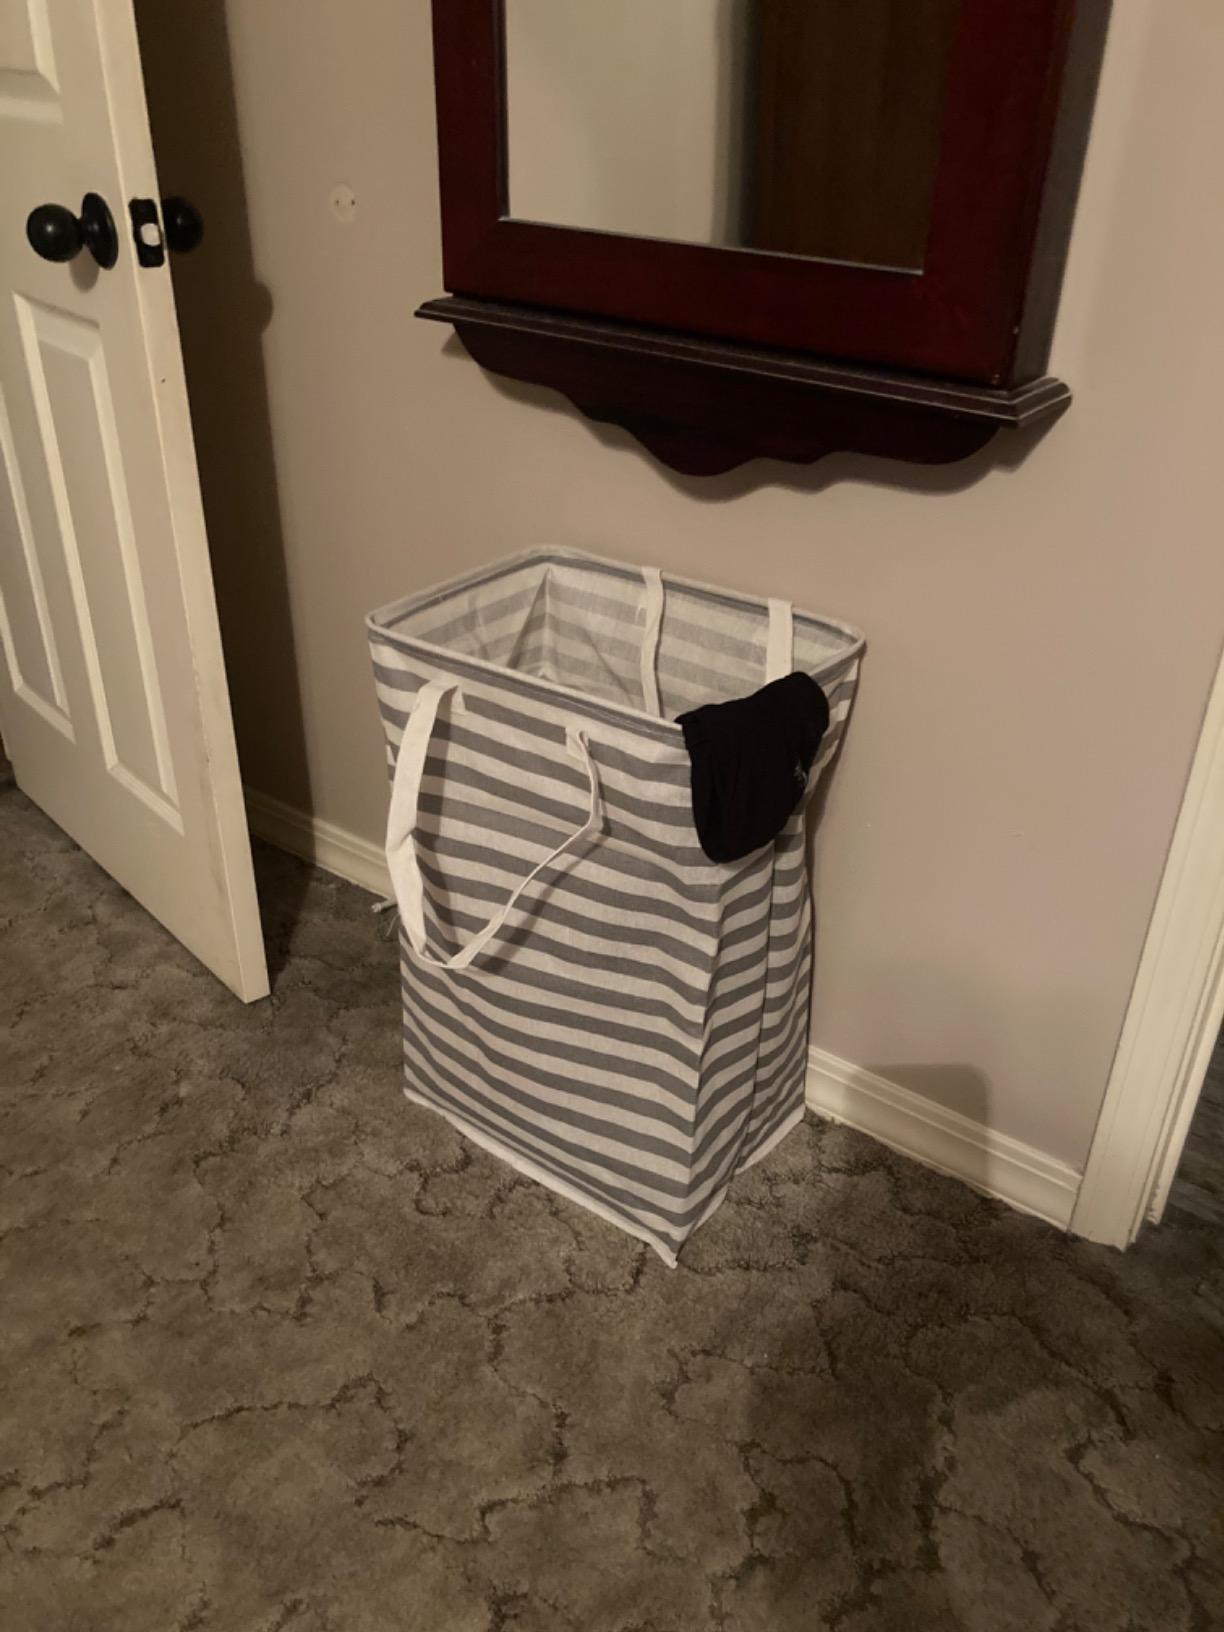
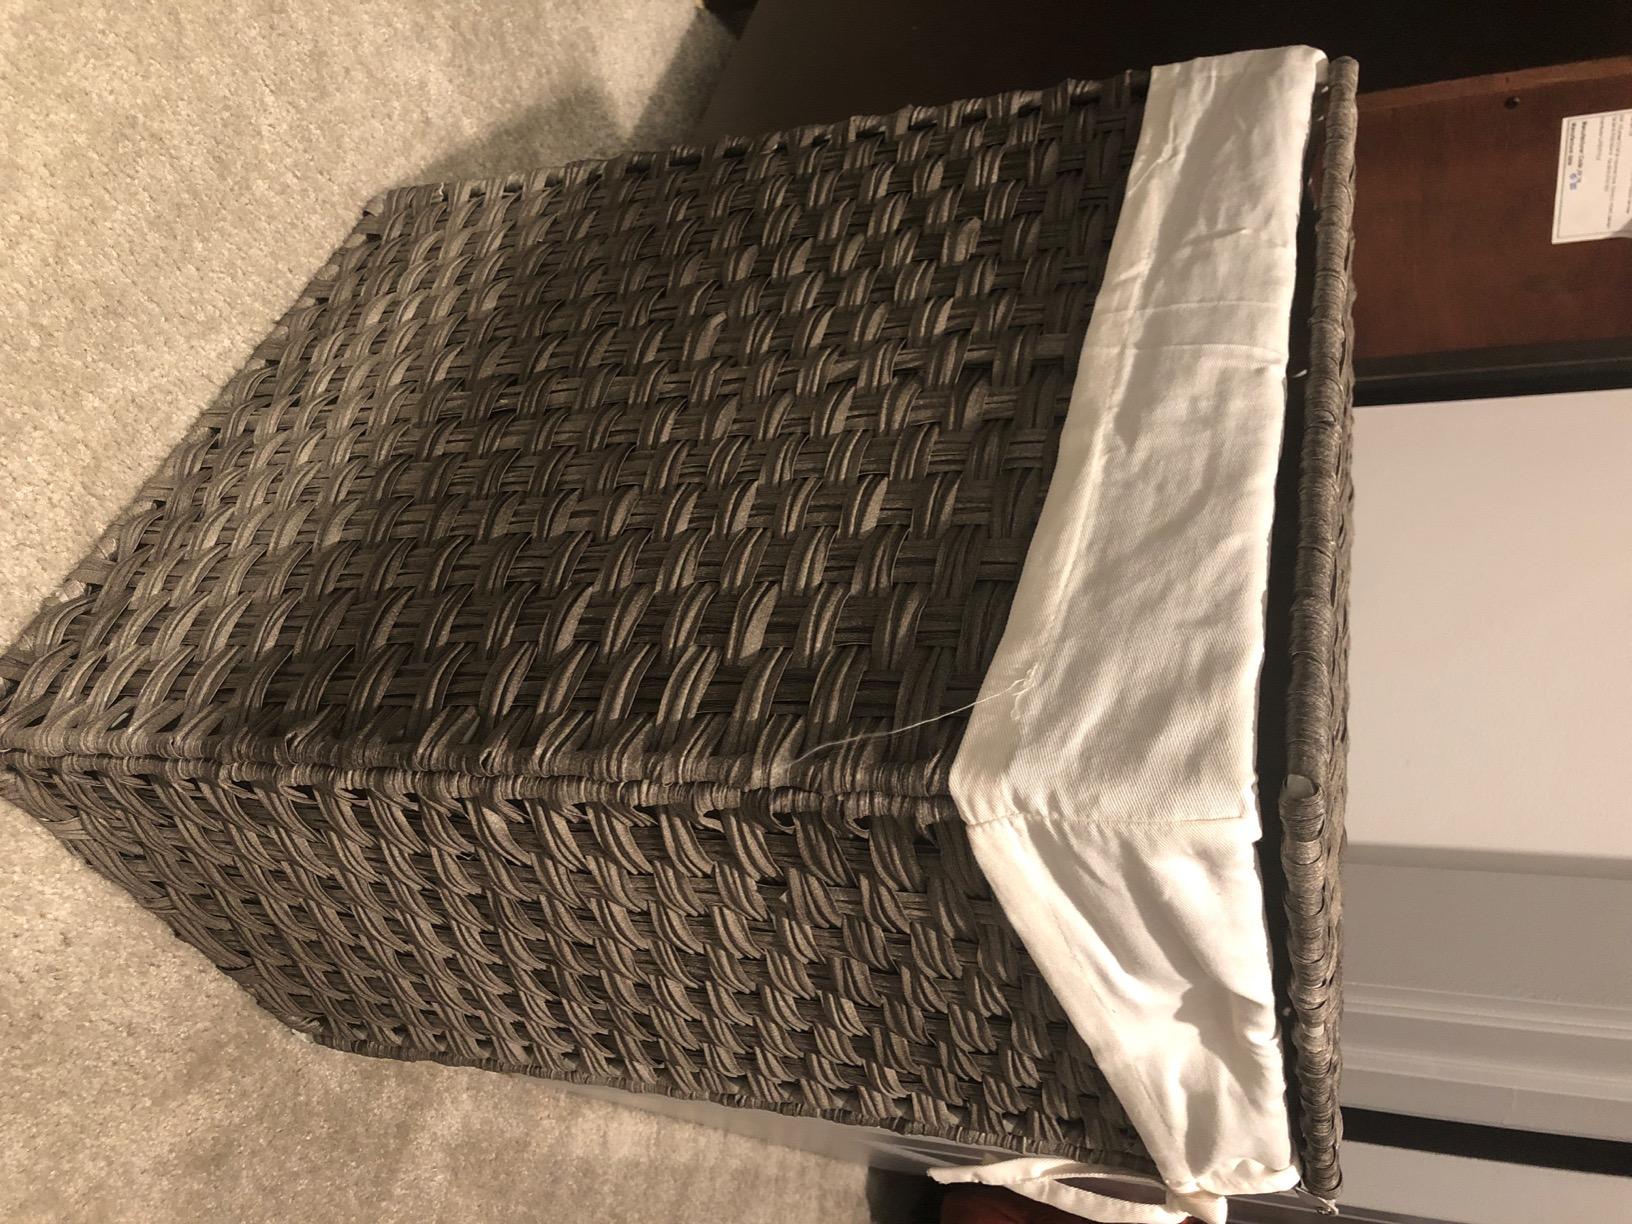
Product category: items_hamper
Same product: no